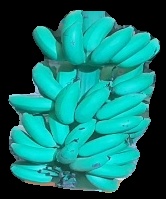
Variety: elakki-bale
Grade: grade2